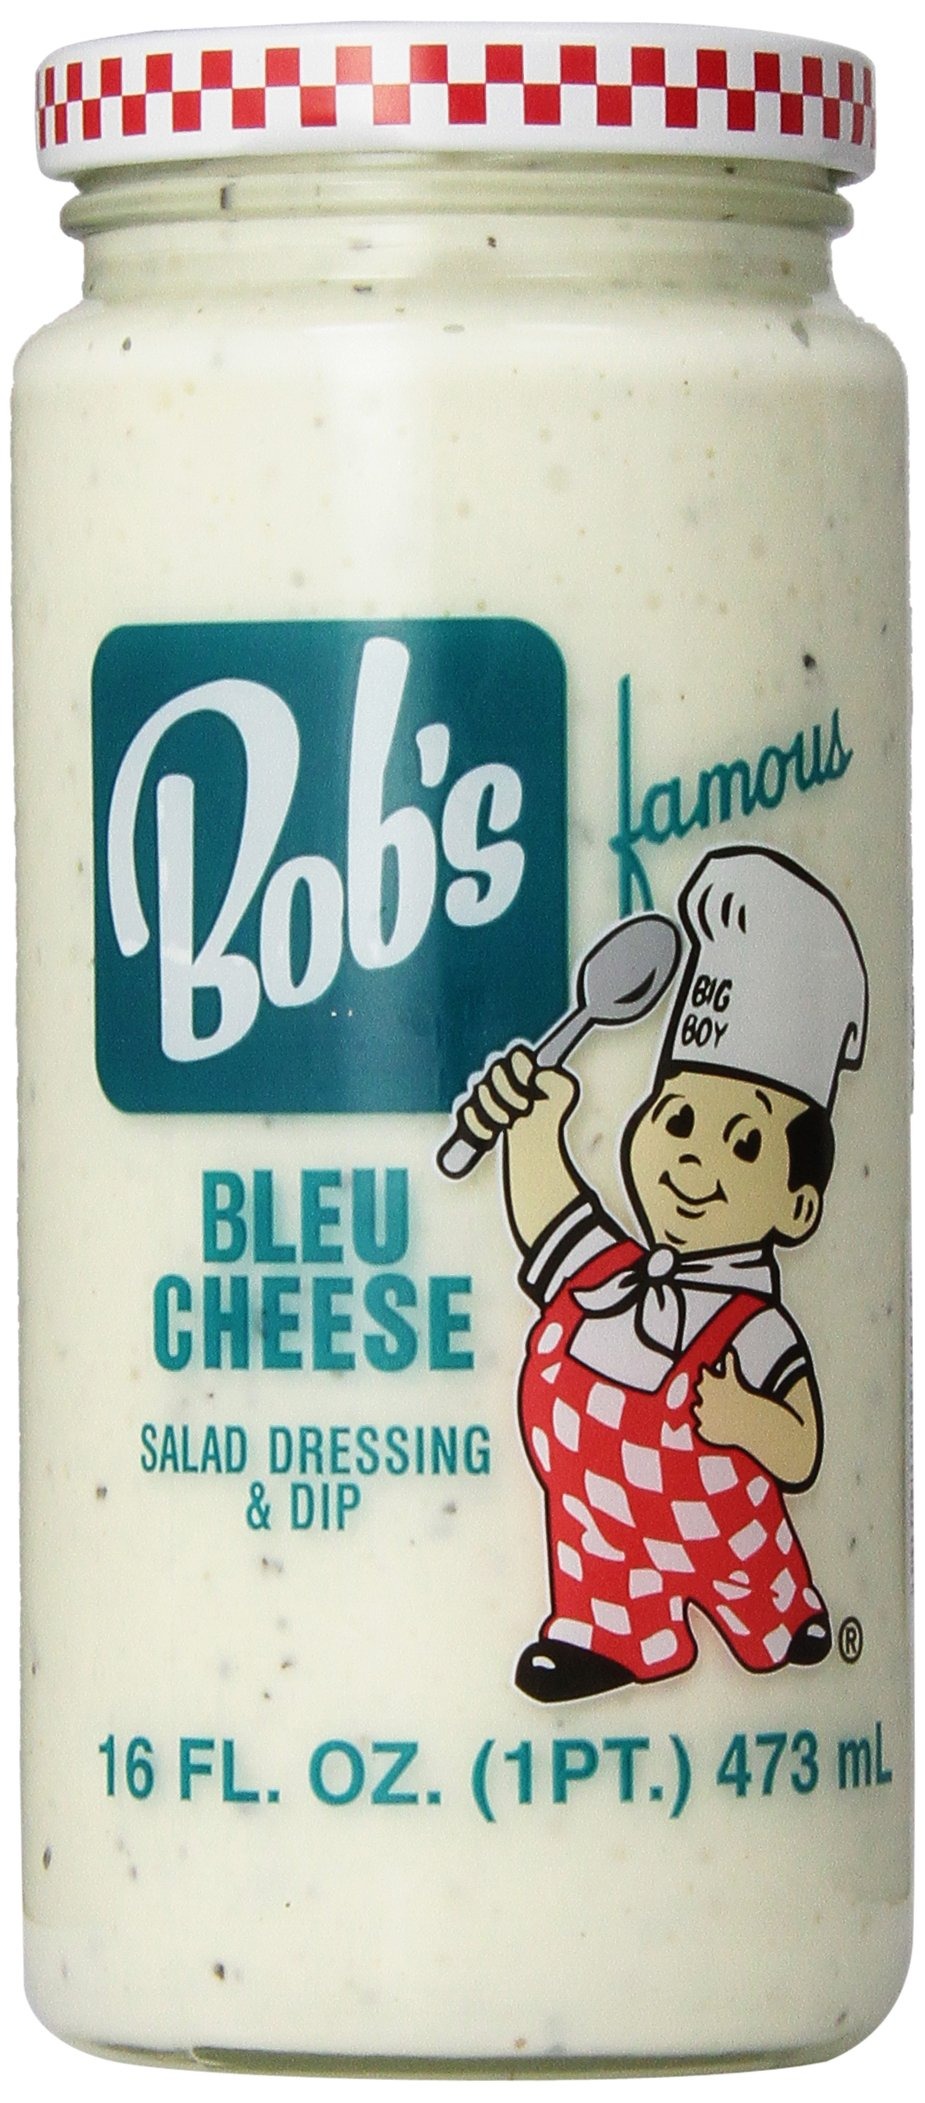
Item Name: Bobs Bleu Cheese Dressing, 16 oz
Bullet Point: Bobs Bleu Cheese Dressing, 16 oz
Value: 16.0
Unit: oz

Price: 5.97